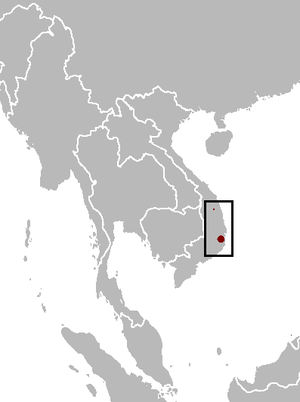
Tragulus versicolor, le Chevrotain à dos argenté ou Cerf-souris du Vietnam, est une espèce de mammifères herbivores de la famille des Tragulidae, identifiée en 1910 au Viêt Nam et considérée comme disparue pendant trente ans jusqu'à sa redécouverte en 2019. C'est le plus petit de tous les ongulés.